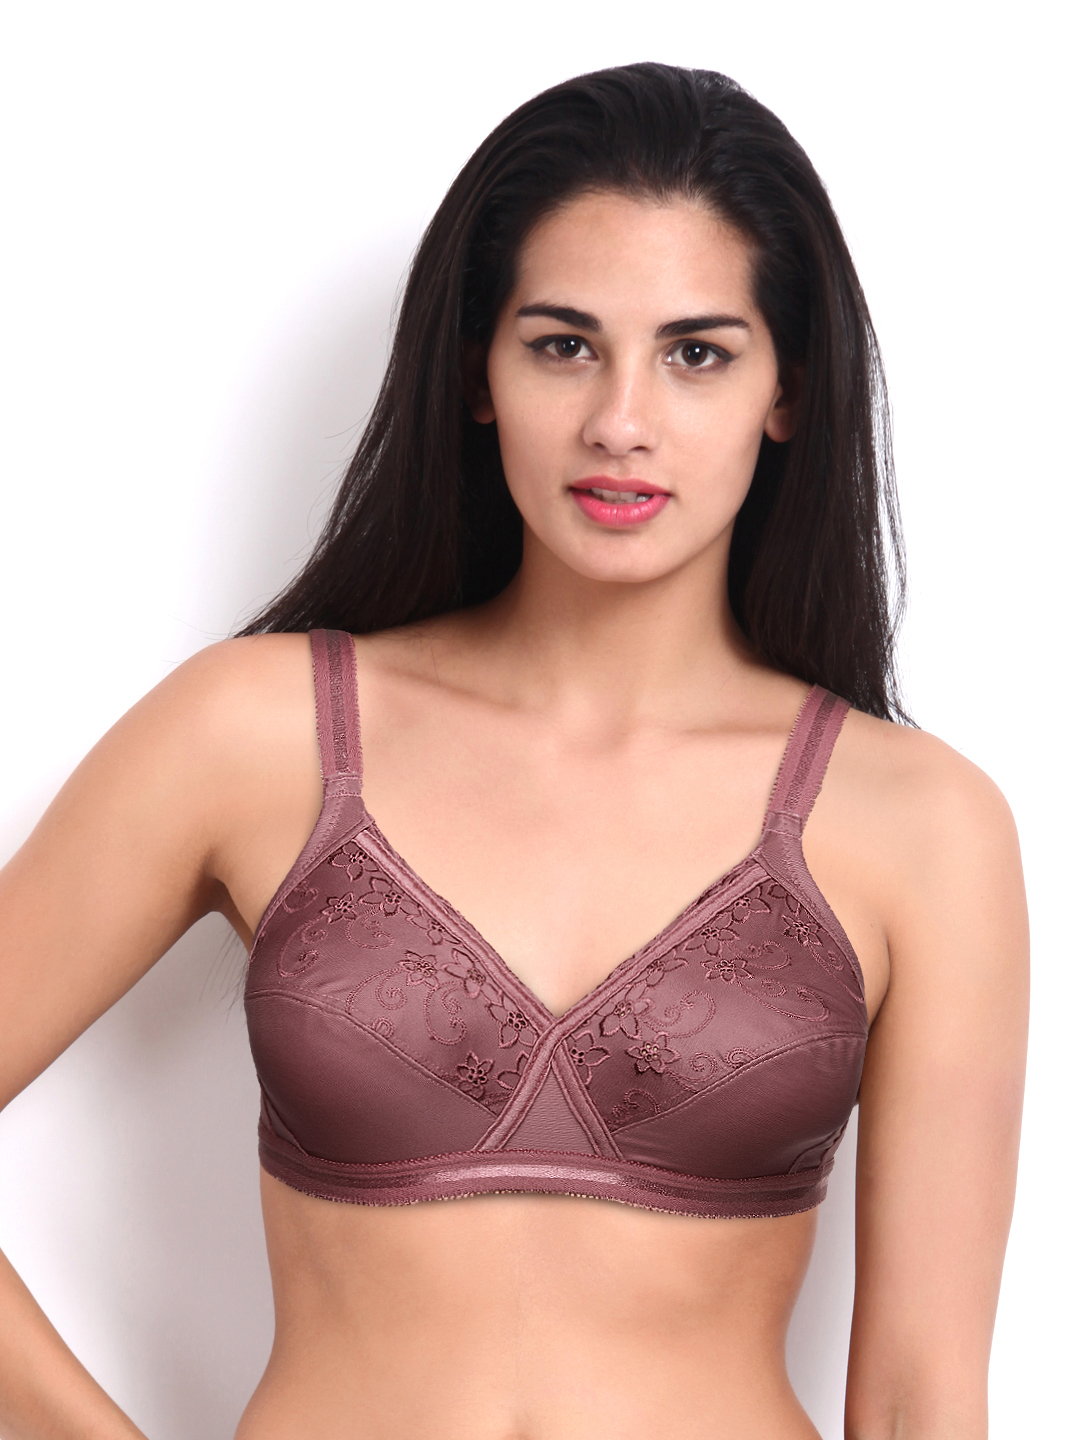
Enamor Brownish Pink Full Figure Bra FB09
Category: Apparel / Innerwear / Bra
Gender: Women
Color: Pink
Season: Summer 2017
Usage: Casual